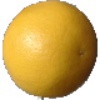
Label: white_grapefruit